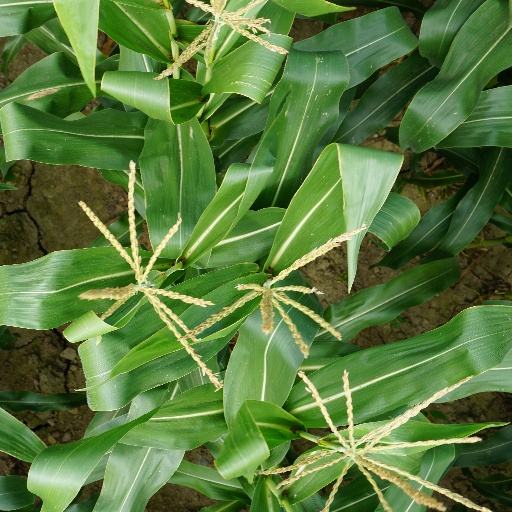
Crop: maize; corn